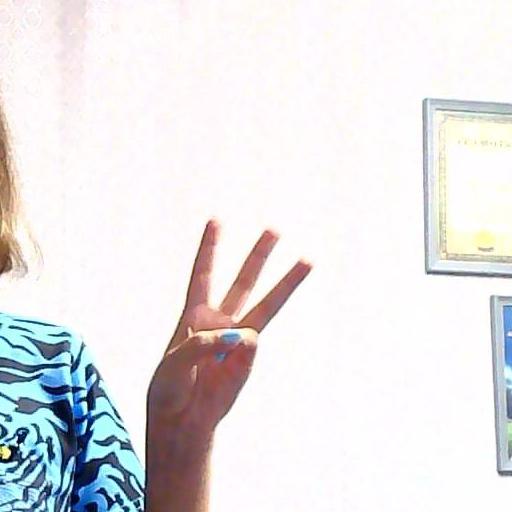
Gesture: three